Nandanar

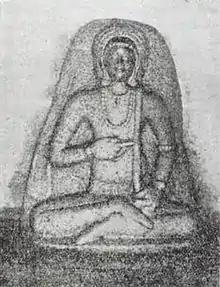
Icon in the Tirupunkur temple

Nandanar (also spelt as Nantanar), also known as Thirunaallaippovaar and Tirunallaipovar Nayanar, was a Nayanar saint, who is venerated in the Hindu sect of Shaivism. He is generally counted as the eighteenth in the list of 63 Nayanars. Like the other Nayanars, he was a devout devotee of the god Shiva.